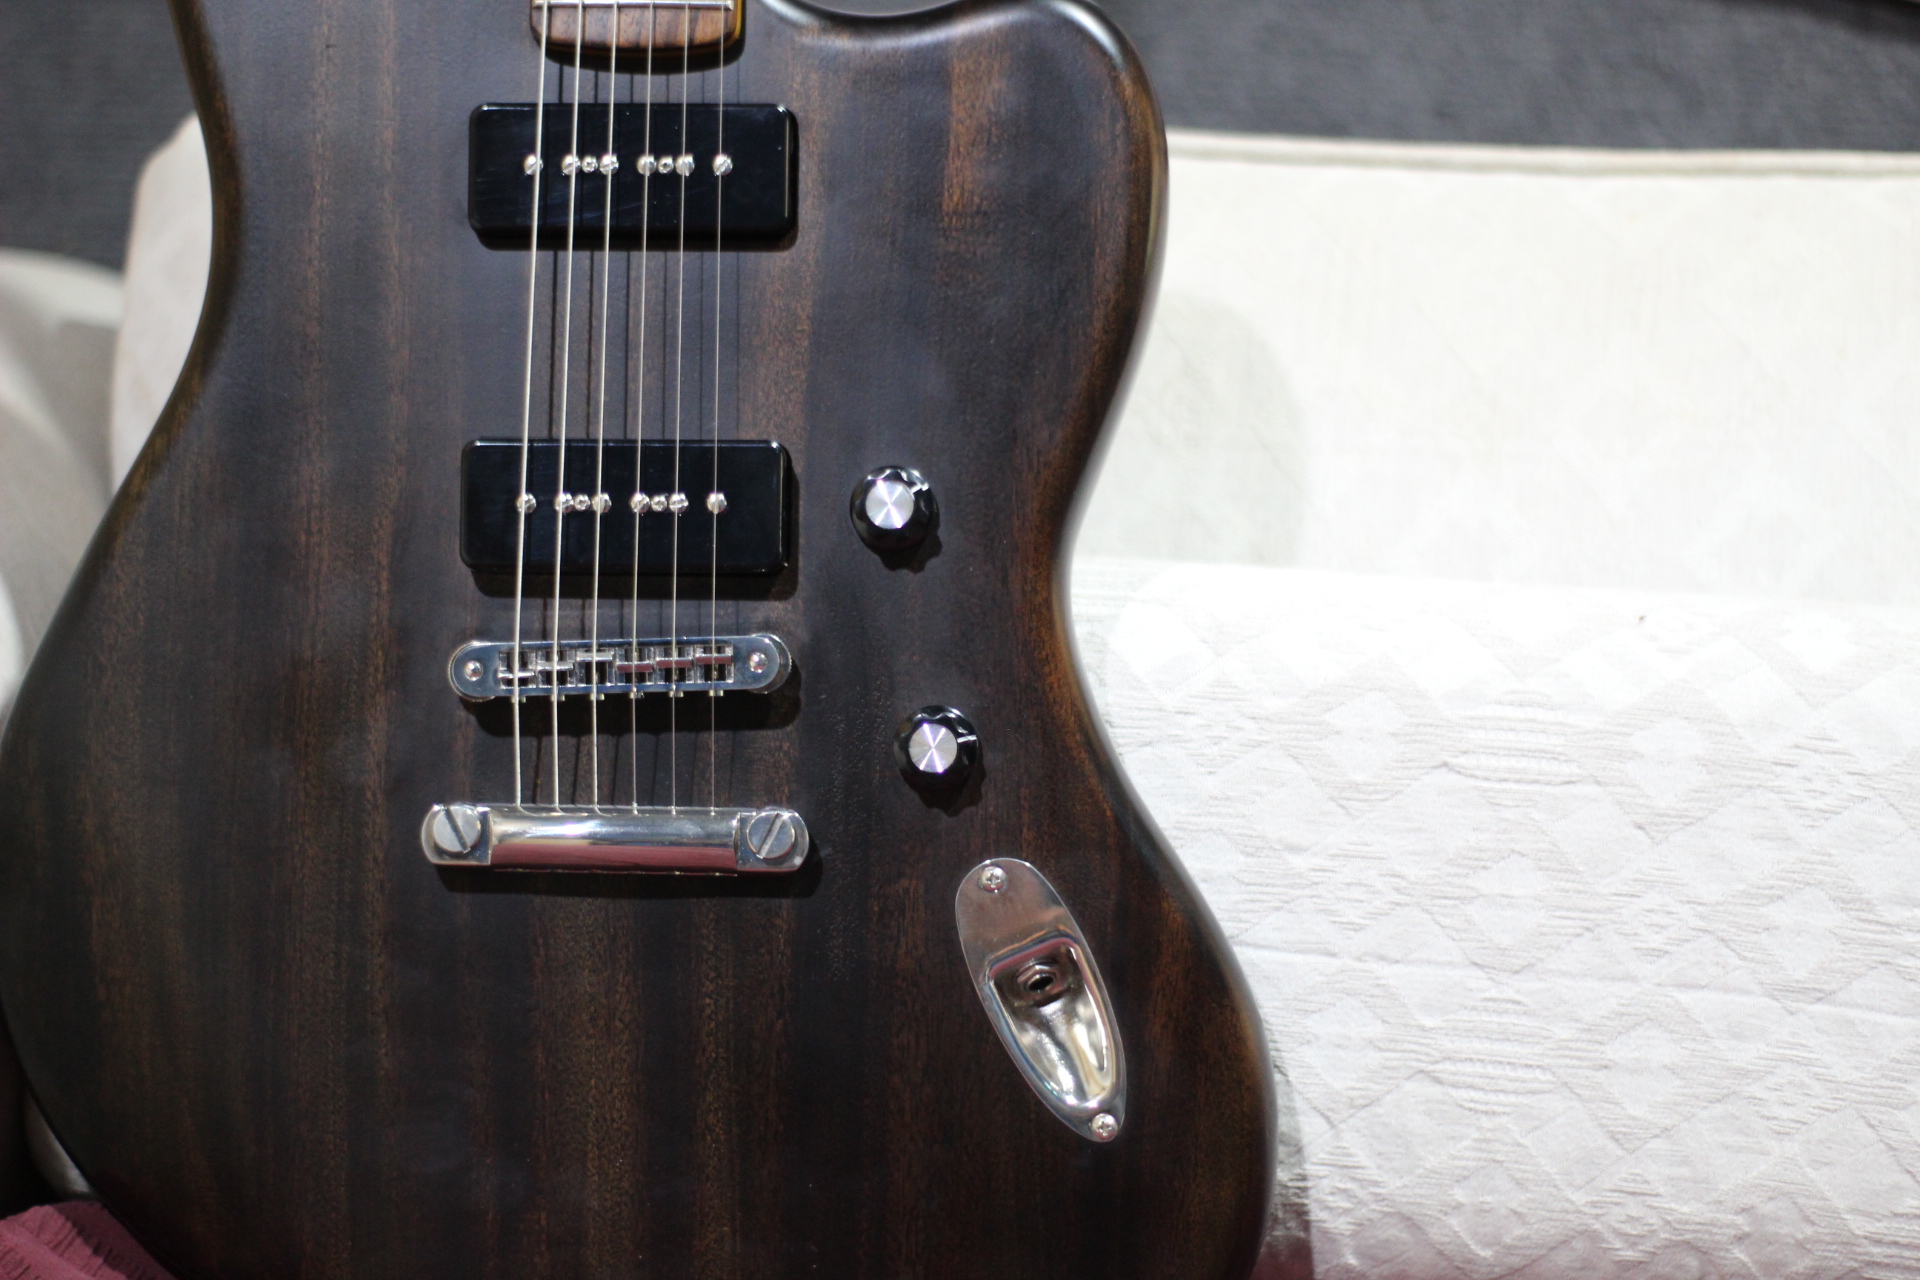
fender, jaguar, music, electric guitar, guatemala, estudio, guitar, string instrument, musical instrument, plucked string instruments, bass guitar, acoustic electric guitar, string instrument accessory, acoustic guitar, electronic instrument, electronic musical instrument, wood, slide guitar